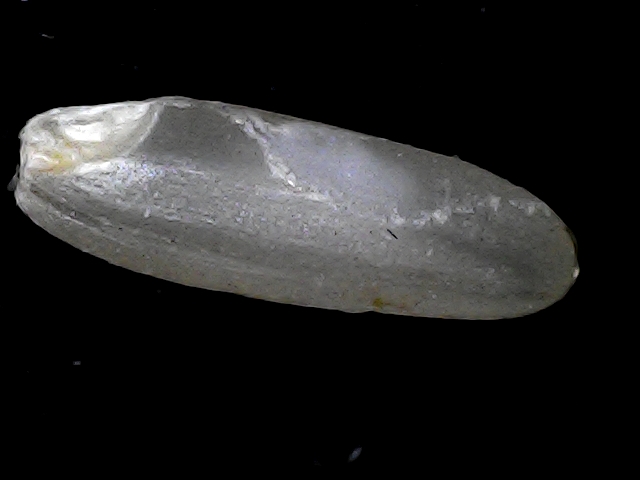
Rice variety: BD85